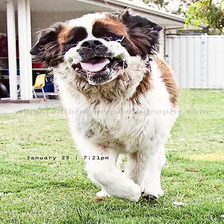
Species: dog
Breed: saint bernard